Ford LTD Crown Victoria

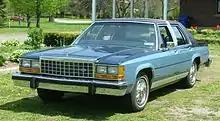
1984 Ford LTD Crown Victoria four-door sedan

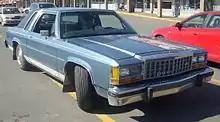
1987 Ford LTD Crown Victoria two-door sedan

When introduced for the 1980 model year, the LTD Crown Victoria was offered in two-door sedan and four-door sedan body styles; a five-door station wagon was offered as the wood-paneled LTD Country Squire. The body underwent a minor roofline revision over the 1979 LTD Landau, distinguished by a brushed-aluminum band covering the B-pillars. A half-length vinyl roof was standard; on fleet vehicles (such as police cars), the vinyl roof was a delete option.